QI (Czech TV series)

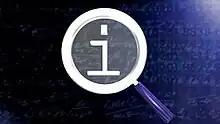
Title card

"QI" ("Quite Interesting") is a Czech panel show aired by TV Prima. The format is based on the UK version of "QI". The program is hosted by Leoš Mareš alongside regular guest Patrik Hezucký. On the show, Leoš Mareš asks interesting, often obscure questions, the guests can score points for answers that are funny and interesting.